Joseph Caldwell

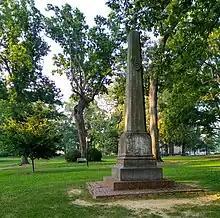
Monument to Joseph Caldwell on UNC campus, with Davie Poplar in the background

In 1841, Caldwell County in western North Carolina was named for him.